Hitler's Children (1943 film)

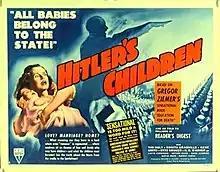
Lobby card

Hitler's Children is a 1943 American black-and-white war film made by RKO Radio Pictures. The film stars Tim Holt, Bonita Granville and Kent Smith and was directed by Edward Dmytryk from an adaptation by Emmet Lavery of Gregor Ziemer's book "Education for Death", which had previously been adapted as a Disney animated short film.